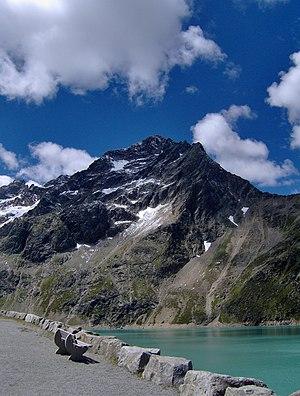
Le Zwölferkogel est une montagne qui s’élève à 2 988 m d’altitude dans les Alpes de Stubai, en Autriche.